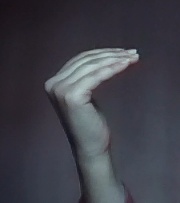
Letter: haa